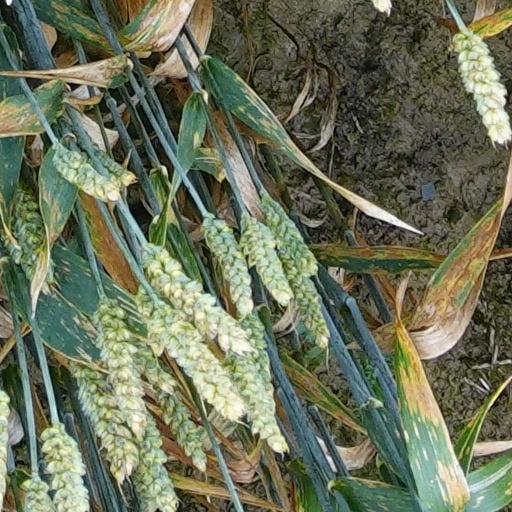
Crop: wheat